History of Somaliland

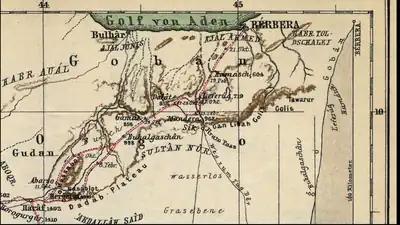
19th century German map showing Sultan Nur's Domain in central Somaliland

The area remained under Ethiopian control for another century or so. However, starting around 1527 under the charismatic leadership of Imam Ahmad ibn Ibrihim al-Ghazi ("Gurey" in Somali, "Gragn" in Amharic, both meaning "left-handed"), Adal revolted and invaded medieval Ethiopia. Regrouped Muslim armies with Ottoman support and arms marched into Ethiopia employing scorched earth tactics and slaughtered any Ethiopian that refused to convert from Ethiopian Orthodox Christianity to Islam. Moreover, hundreds of churches were destroyed during the invasion, and an estimated 80% of the manuscripts in the country were destroyed in the process. Adal's use of firearms, still only rarely used in Ethiopia, allowed the conquest of well over half of Ethiopia, reaching as far north as Tigray. The complete conquest of Ethiopia was averted by the timely arrival of a Portuguese expedition led by Cristovão da Gama, son of the famed navigator Vasco da Gama. The Portuguese had been in the area earlier in early 16th centuries (in search of the legendary priest-king Prester John), and although a diplomatic mission from Portugal, led by Rodrigo de Lima, had failed to improve relations between the countries, they responded to the Ethiopian pleas for help and sent a military expedition to their fellow Christians. a Portuguese fleet under the command of Estêvão da Gama was sent from India and arrived at Massawa in February 1541. Here he received an ambassador from the Emperor beseeching him to send help against the Muslims, and in July following a force of 400 musketeers, under the command of Christovão da Gama, younger brother of the admiral, marched into the interior, and being joined by Ethiopian troops they were at first successful against the Somalis but they were subsequently defeated at the Battle of Wofla (28 August 1542), and their commander captured and executed. On February 21, 1543, however, a joint Portuguese-Ethiopian force defeated the Somali-Ottoman army at the Battle of Wayna Daga, in which al-Ghazi was killed and the war won.